Electrical telegraph

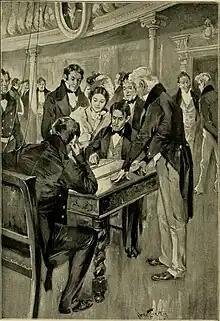
1900 illustration of Professor Morse sending the first long-distance message"WHAT HATH GOD WROUGHT"on 24 May 1844

Wheatstone developed a practical alphabetical system in 1840 called the A.B.C. System, used mostly on private wires. This consisted of a "communicator" at the sending end and an "indicator" at the receiving end. The communicator consisted of a circular dial with a pointer and the 26 letters of the alphabet (and four punctuation marks) around its circumference. Against each letter was a key that could be pressed. A transmission would begin with the pointers on the dials at both ends set to the start position. The transmitting operator would then press down the key corresponding to the letter to be transmitted. In the base of the communicator was a magneto actuated by a handle on the front. This would be turned to apply an alternating voltage to the line. Each half cycle of the current would advance the pointers at both ends by one position. When the pointer reached the position of the depressed key, it would stop and the magneto would be disconnected from the line. The communicator's pointer was geared to the magneto mechanism. The indicator's pointer was moved by a polarised electromagnet whose armature was coupled to it through an escapement. Thus the alternating line voltage moved the indicator's pointer on to the position of the depressed key on the communicator. Pressing another key would then release the pointer and the previous key, and re-connect the magneto to the line. These machines were very robust and simple to operate, and they stayed in use in Britain until well into the 20th century.